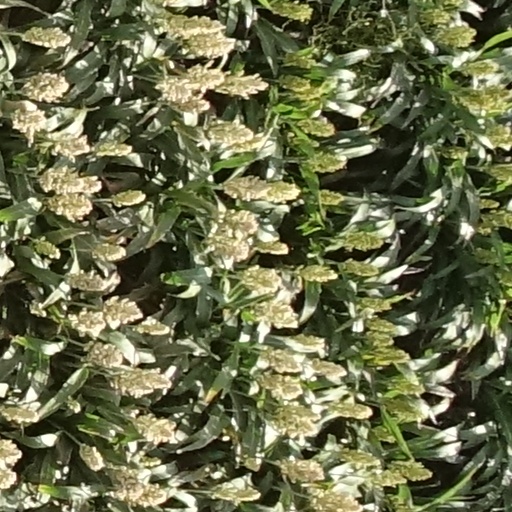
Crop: sorghum